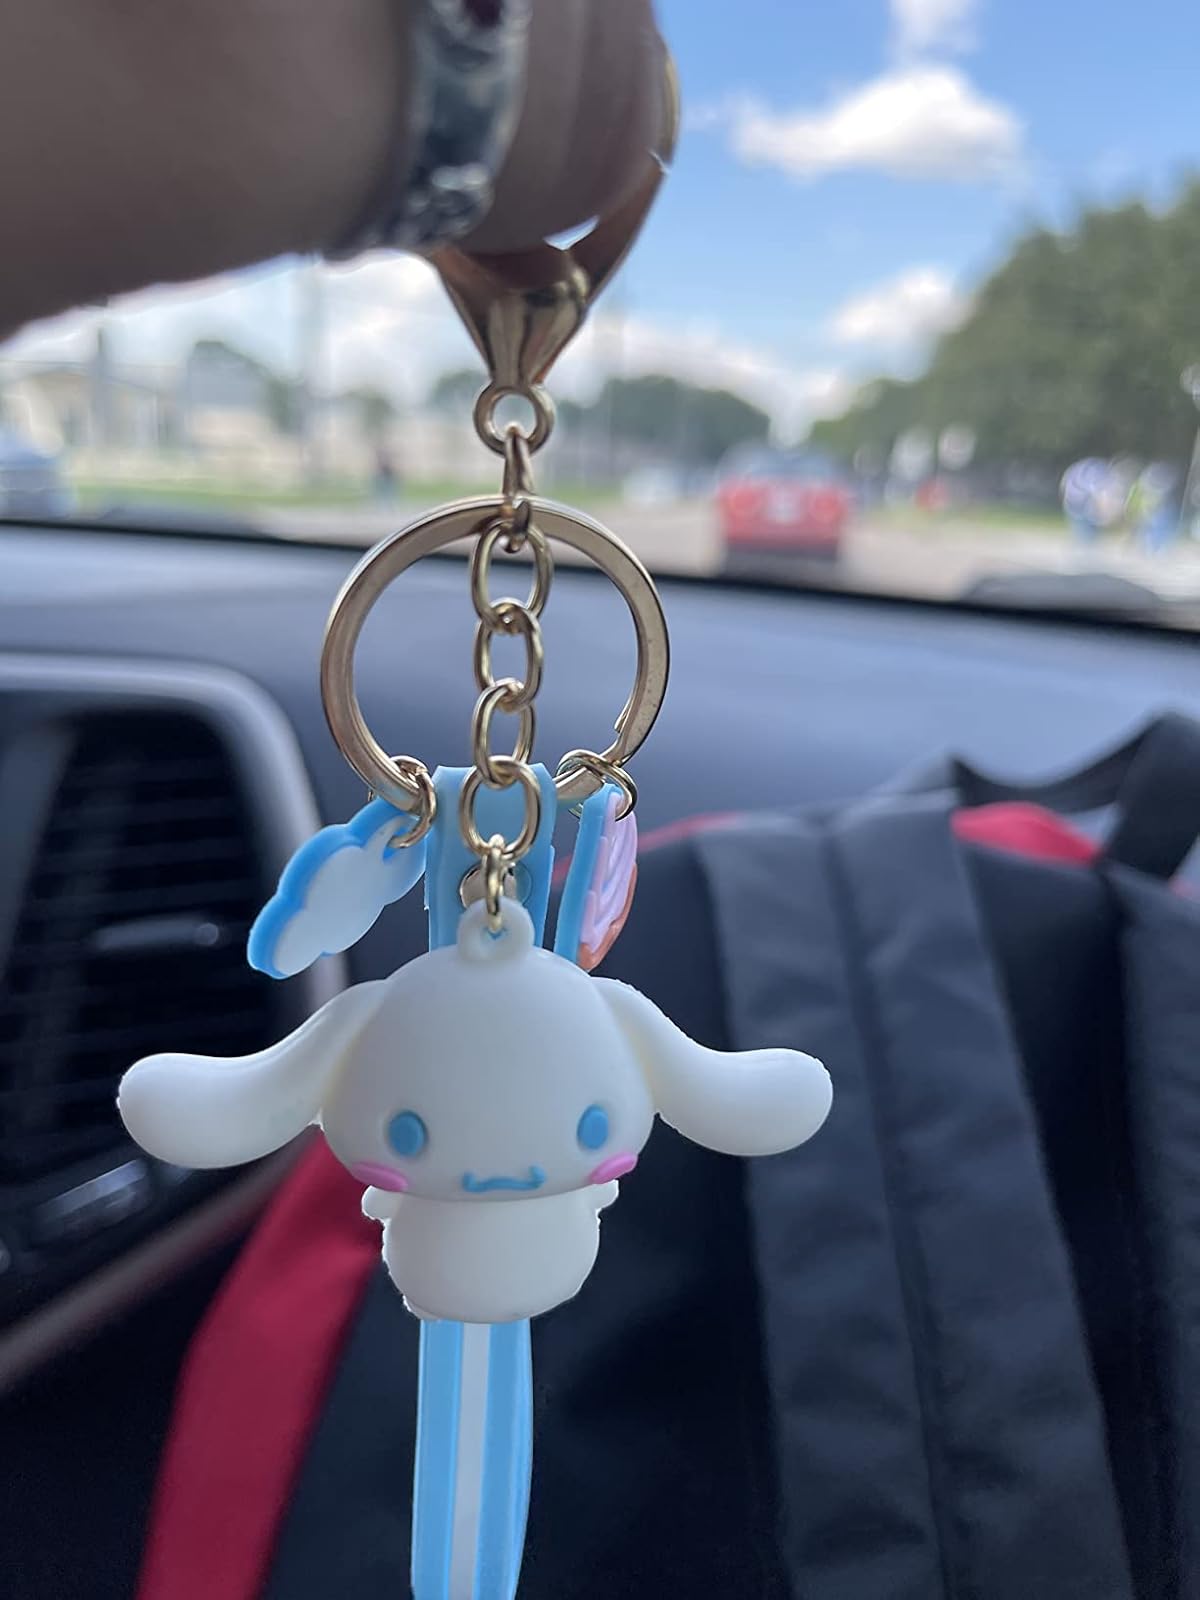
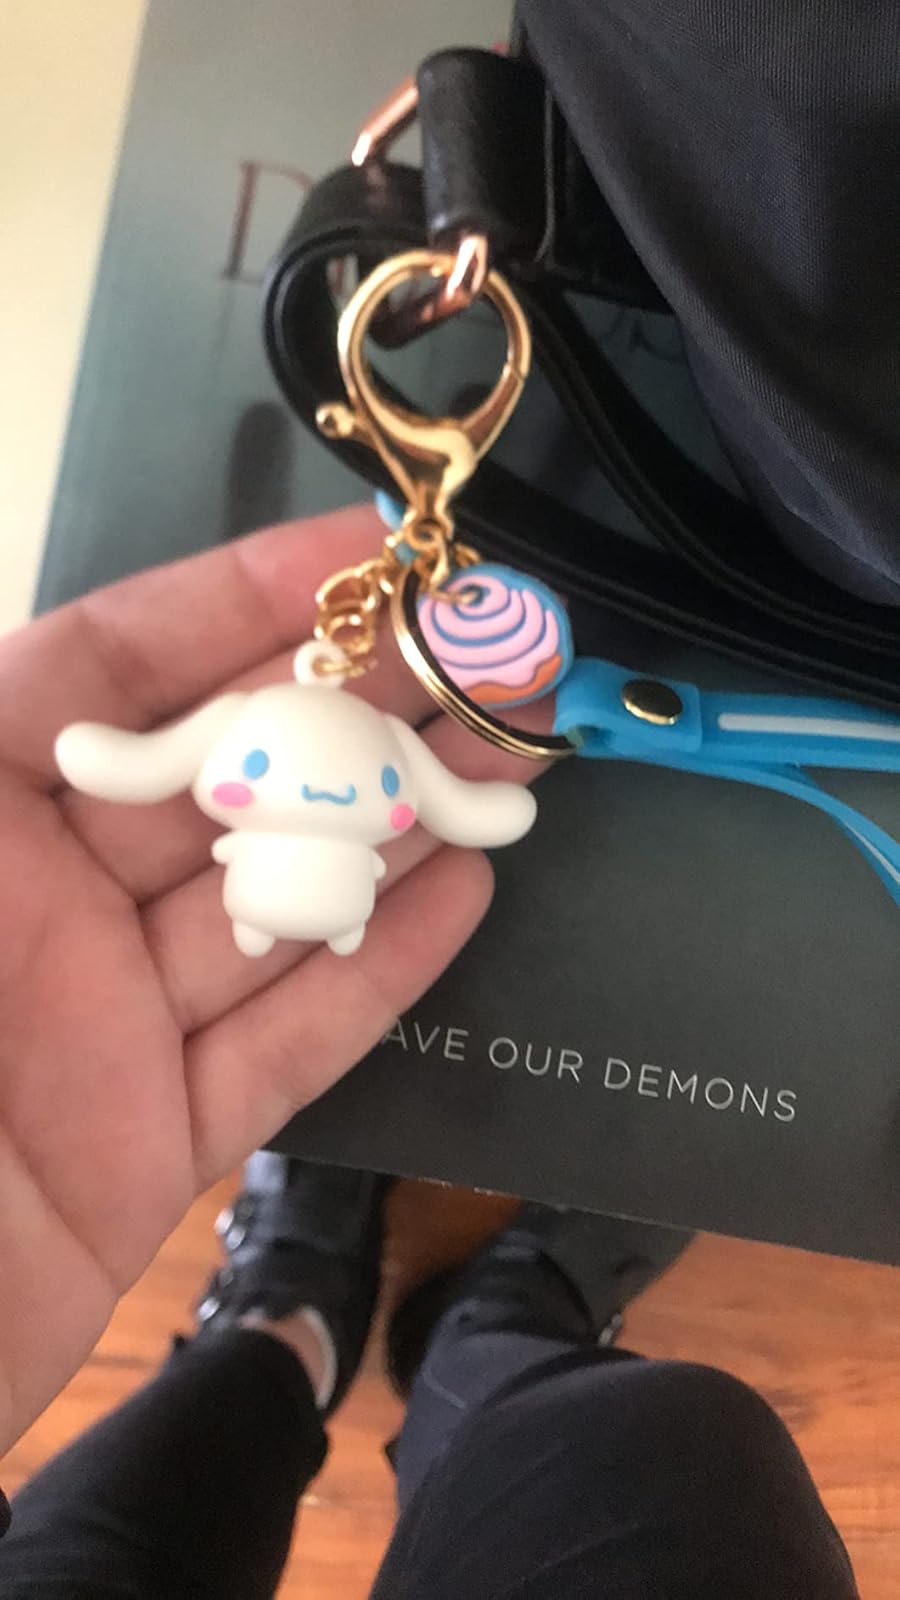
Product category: accessories_keychain
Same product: yes